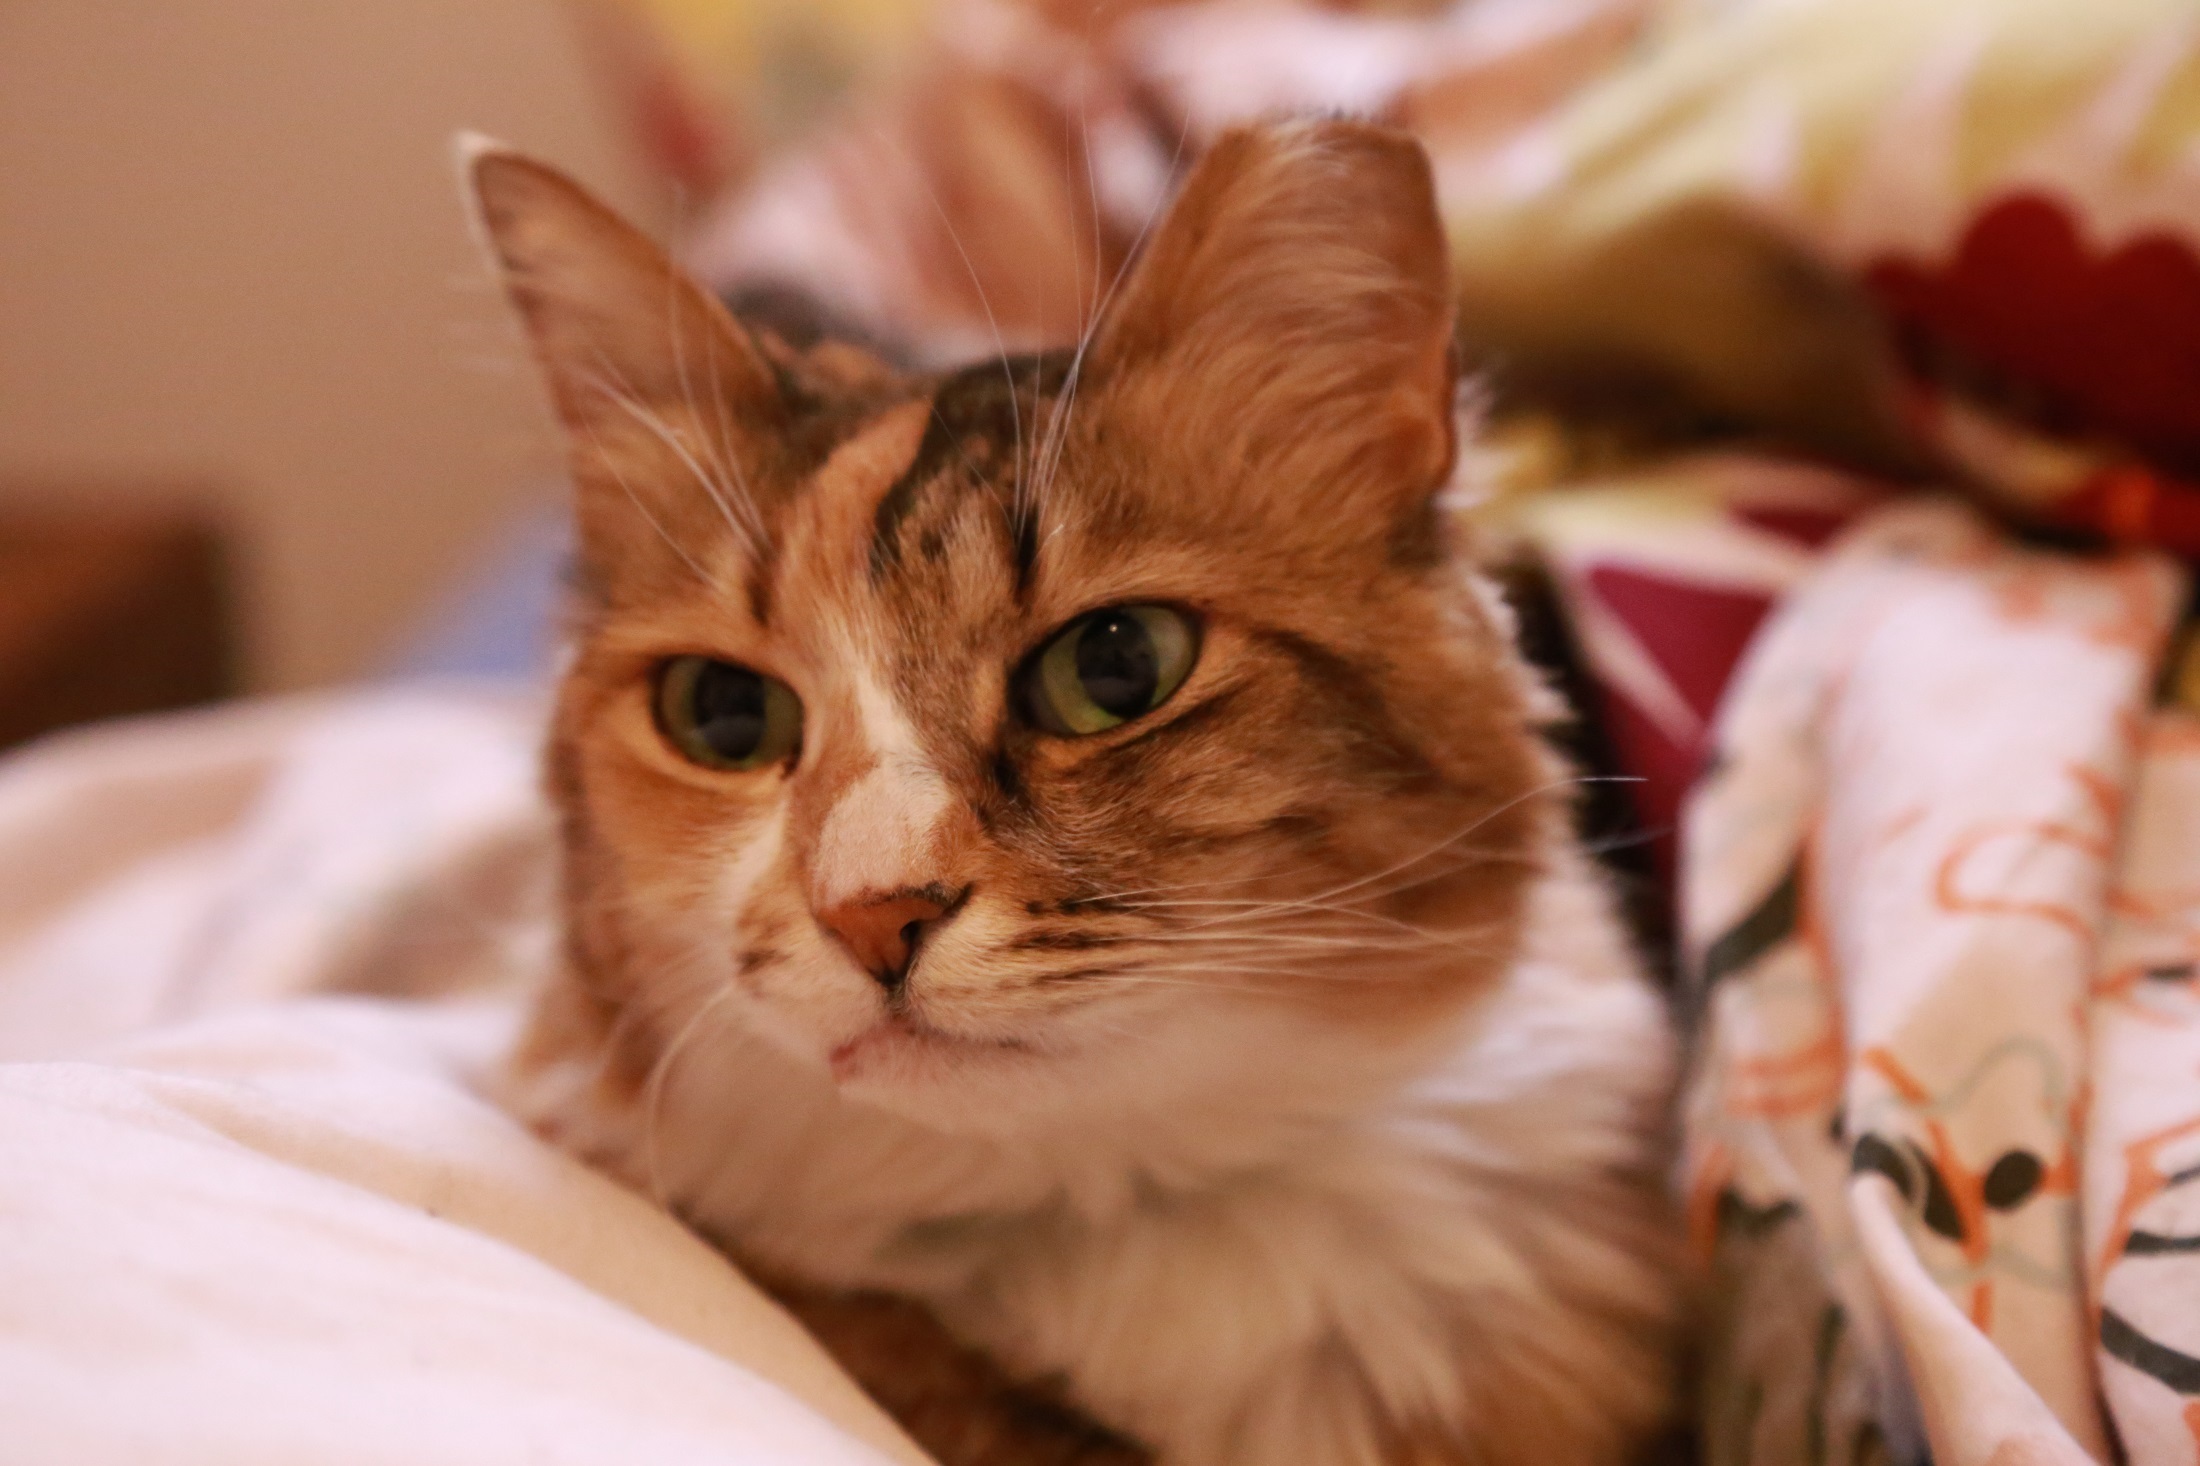
cute, looking, pet, portrait, kitten, cat, feline, mammal, close, long hair, nose, whiskers, indoors, kitty, furry, skin, vertebrate, paws, domestic, resting, reclining, bengal, small to medium sized cats, cat like mammal